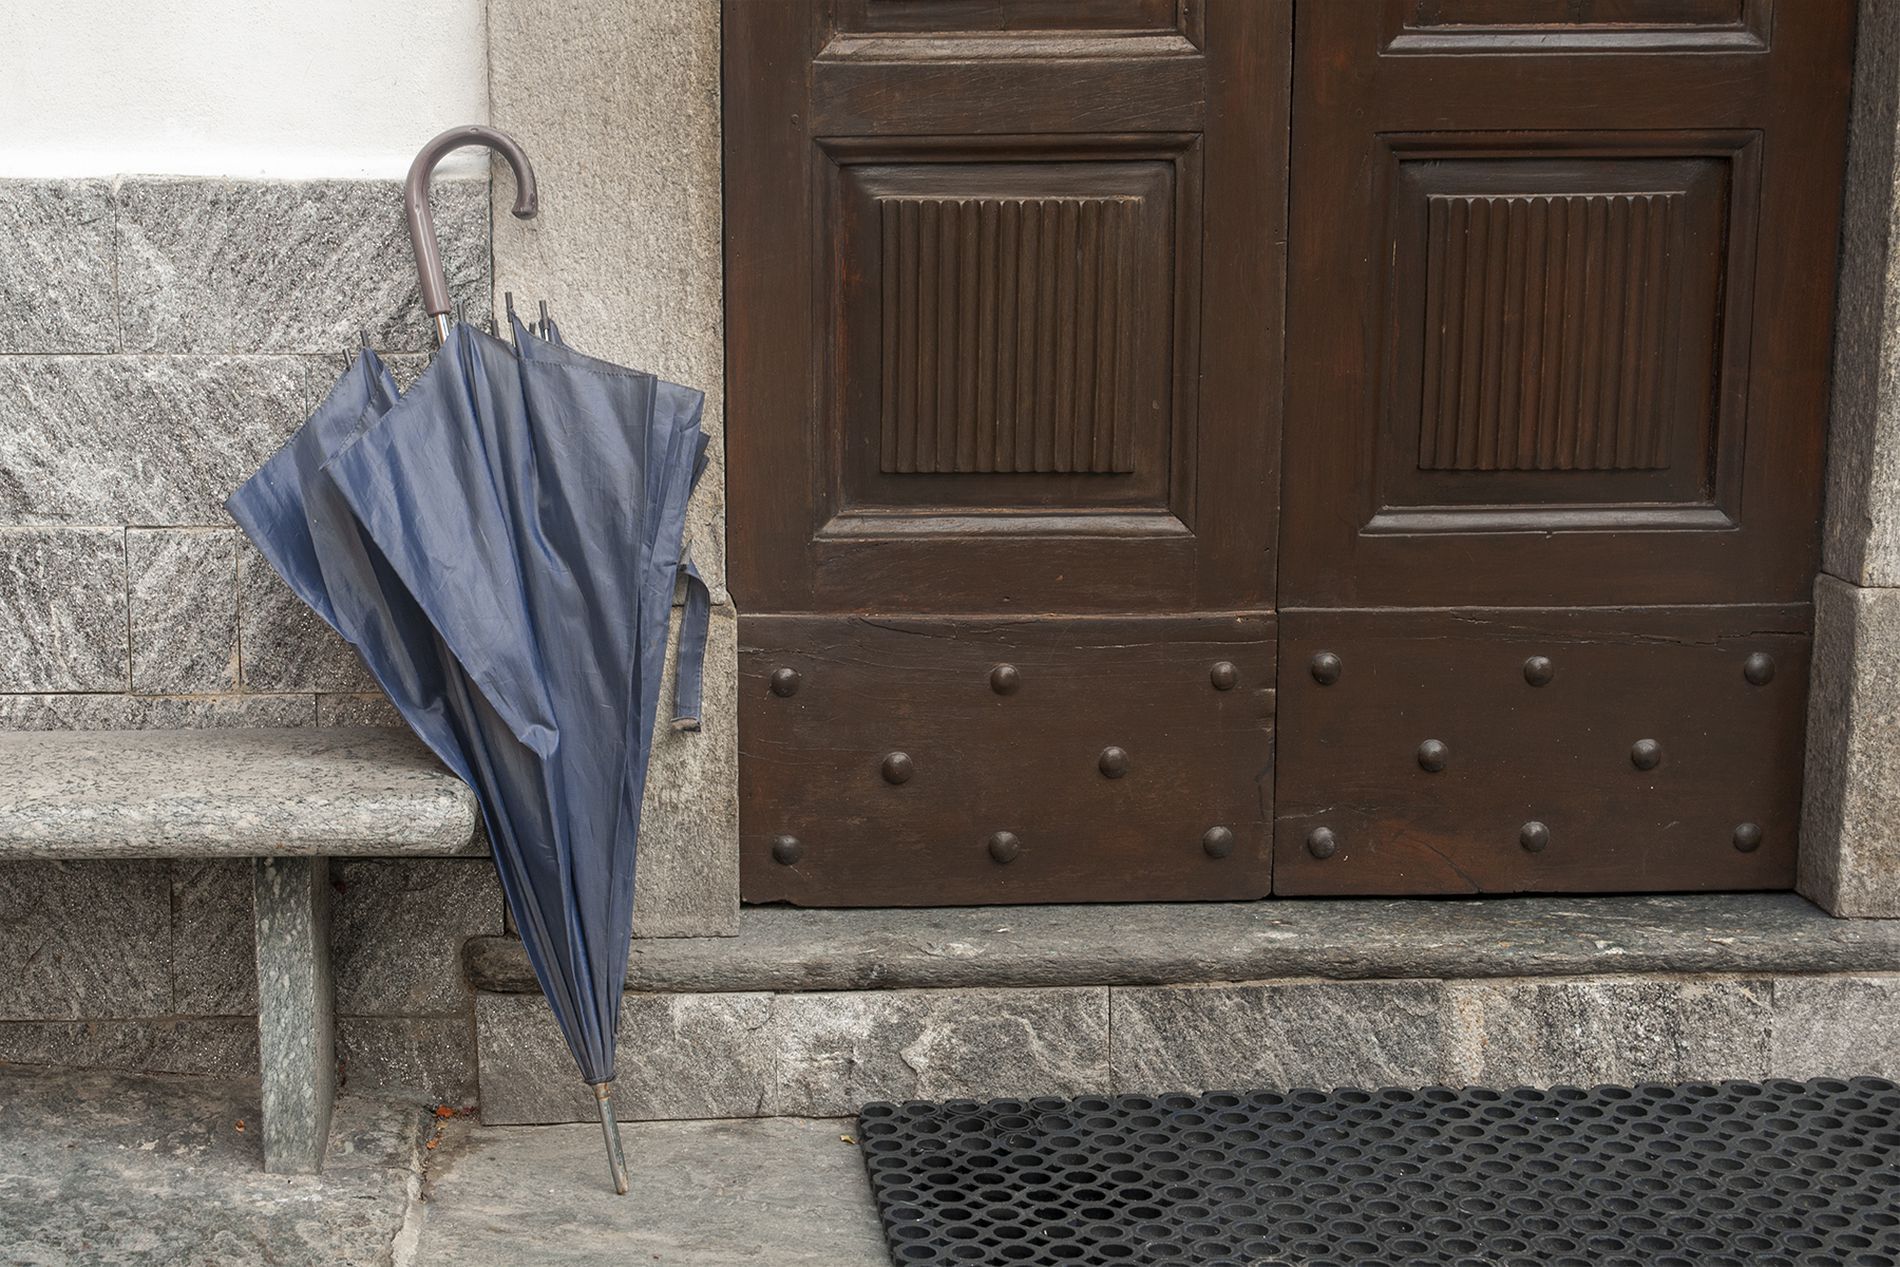
forgotten umbrella
The photo shows a dark blue umbrella closed with a curved handle, leaning on a stone seat near a wooden door. The door is dark brown, giving it a classic or historic architectural feel. A black door mat is placed in front of the door, suggesting it is the entrance to a building. The umbrella appears somewhat worn, perhaps left behind or forgotten.
The lighting in the photograph appears soft, perhaps from natural daylight. There are no shadows, and the angle of the photograph is slightly oblique, with a straight perspective focused on the closed wooden door and the slanted umbrella.The perspective is natural and at eye level, allowing the viewer to see the scene clearly as if standing in front of it.
Labels: Canopy, Home Decor, Umbrella, Indoors, Interior Design, Clothing, Pants, Window, building, Door, seat, Door mat
Camera: NIKON CORPORATION NIKON D300
Lens: 16.0-85.0 mm f/3.5-5.6, AF-S DX VR Zoom-Nikkor 16-85mm f/3.5-5.6G ED
Aperture: F11
Exposure: 1/13 sec
ISO: 200
Focal length: 34.0 mm